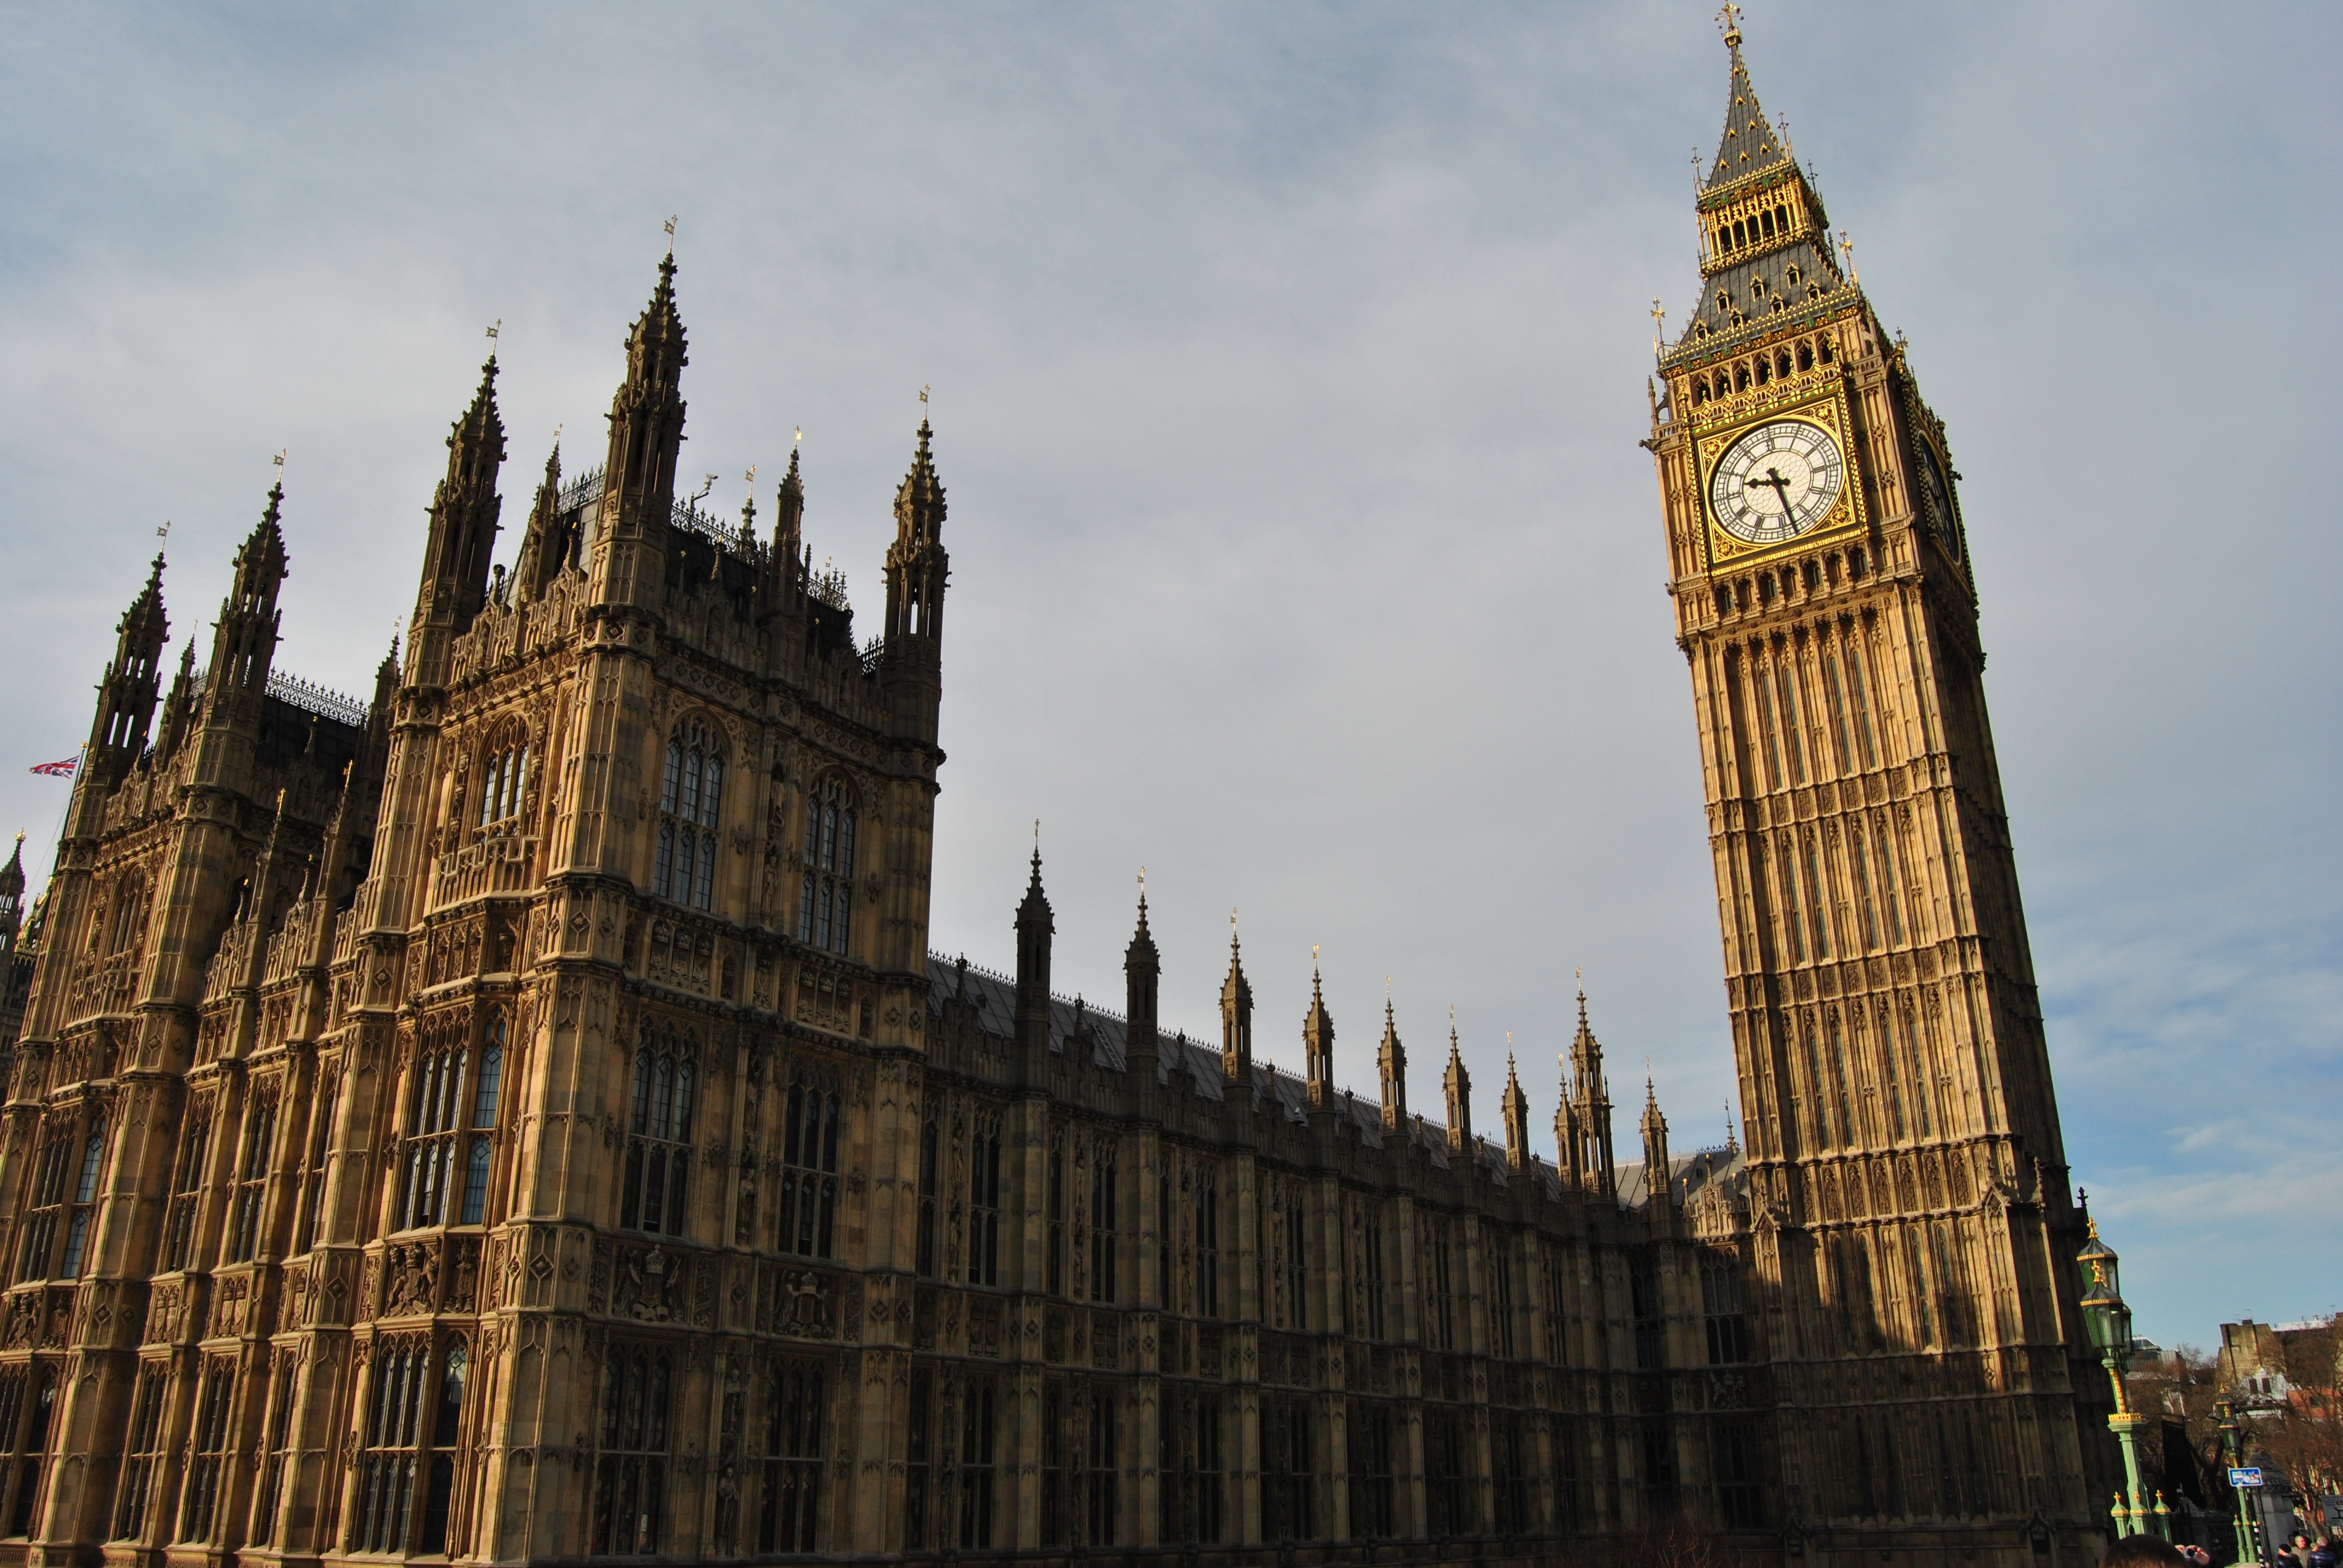
watch, architecture, building, tower, landmark, facade, cathedral, place of worship, big ben, london, spire, gothic architecture, tours